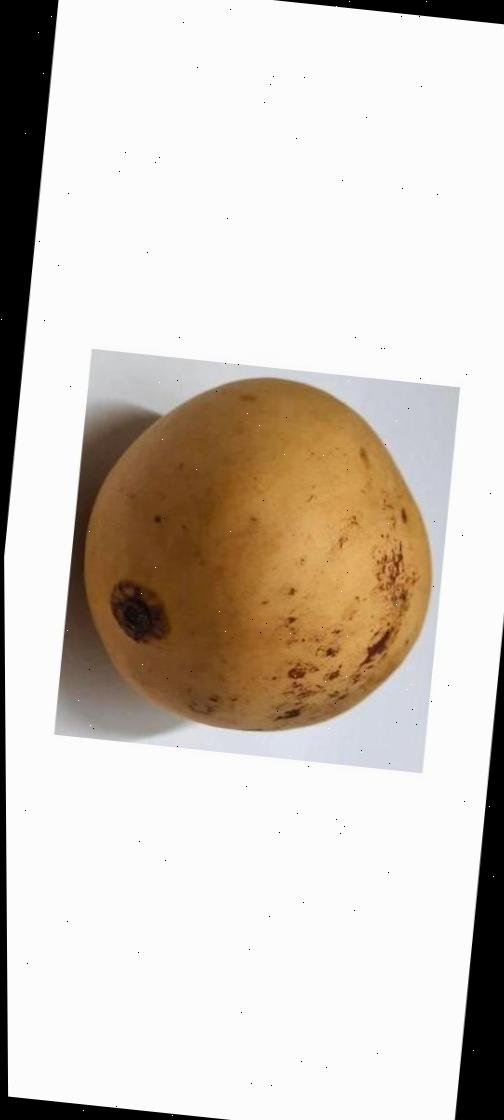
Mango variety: Katimon